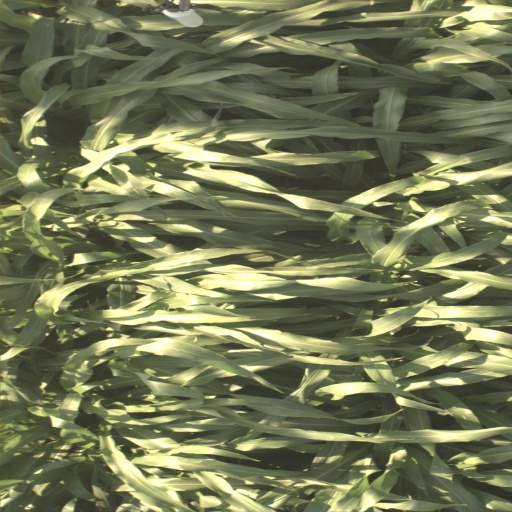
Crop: sorghum